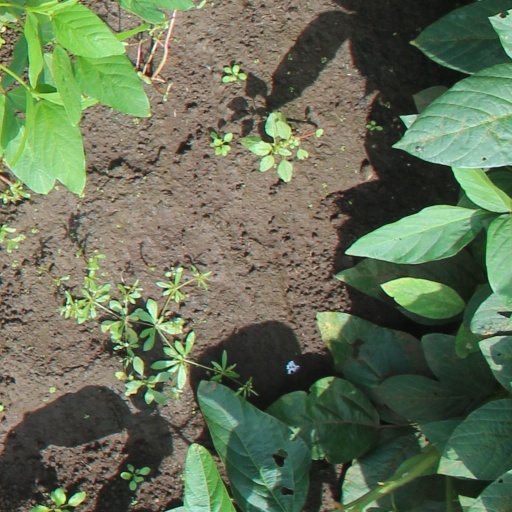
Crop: soybean